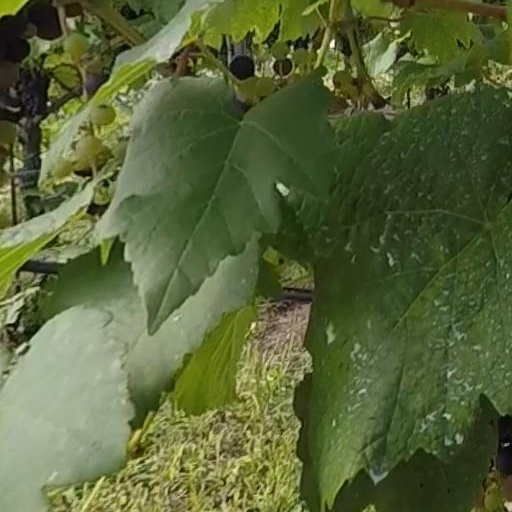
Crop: grape